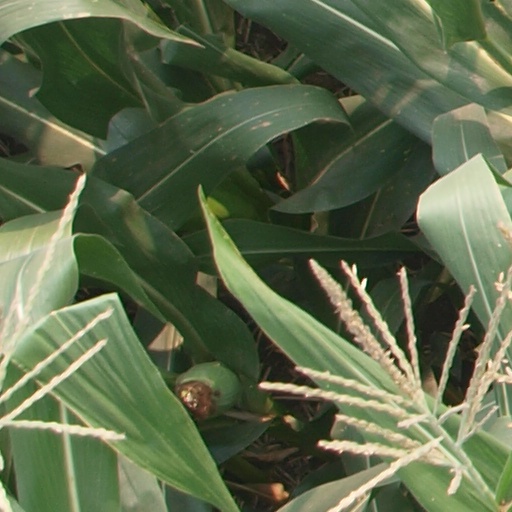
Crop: maize; corn